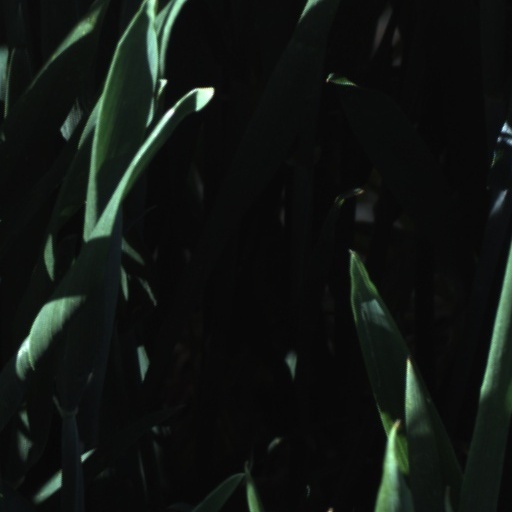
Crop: wheat